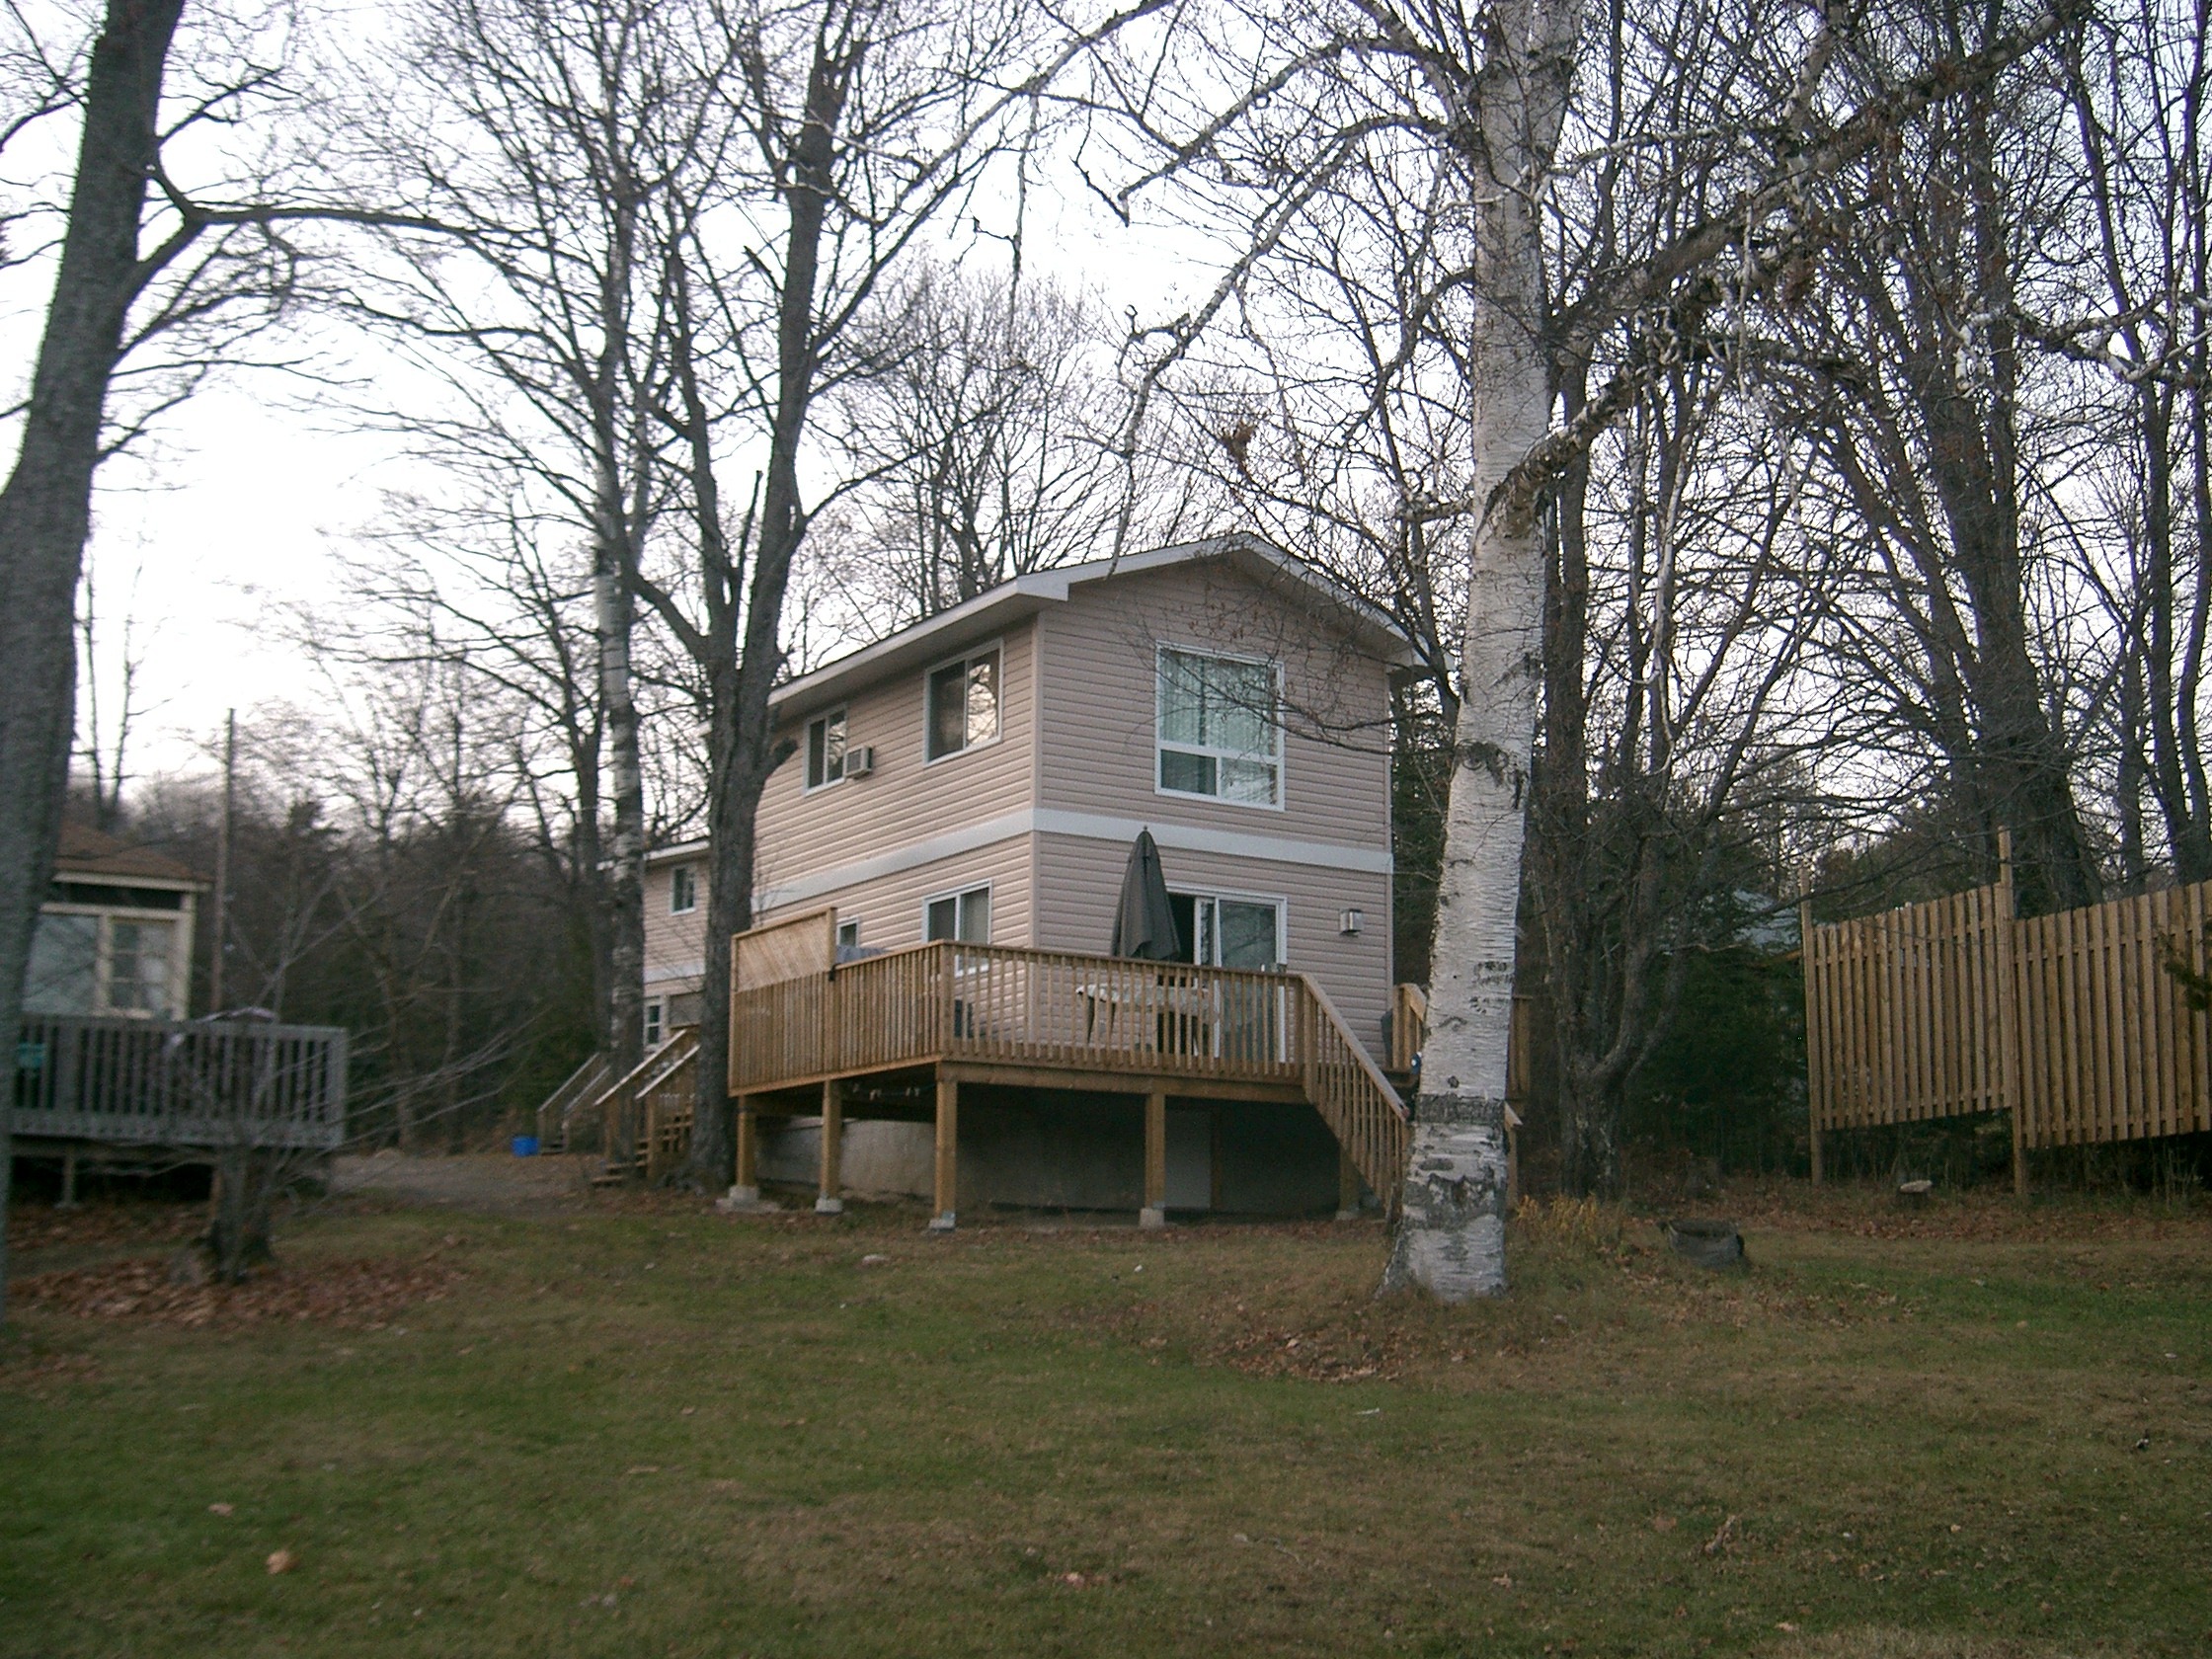
tree, architecture, structure, house, building, city, home, construction, cabin, cottage, backyard, residence, property, exterior, residential, dwelling, housing, estate, yard, architecture design, outdoor structure